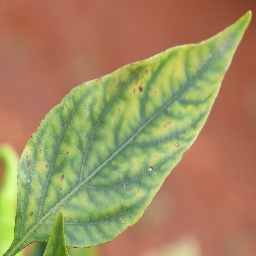
Label: nutritional